Naval Base Noumea

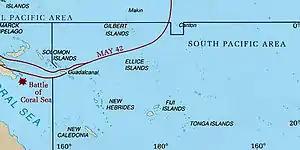
South Pacific islands during World War II, New Caledonia in the lower left

Naval Base Noumea had a major ship repair depot. The battleship USS South Dakota was repaired at Noumea after the Battle of the Santa Cruz Islands. After the sinking of "USS Hornet (CV-8)" and USS Porter the 3,000 survivors were stationed at Naval Base Noumea for recovery for a few days. "USS West Point" took the survivors back to the States. Auxiliary floating drydock ARD-2 arrived fall of 1942 with repair ships. ARD-2, and added AFD-9, repaired destroyers, submarines, and landing ships, tank (LST). USS Vulcan supported ship repairs. USS "Kitty Hawk" (AKV-1) and USS "Hammondsport" (APV-2) unloaded planes and plane parts.